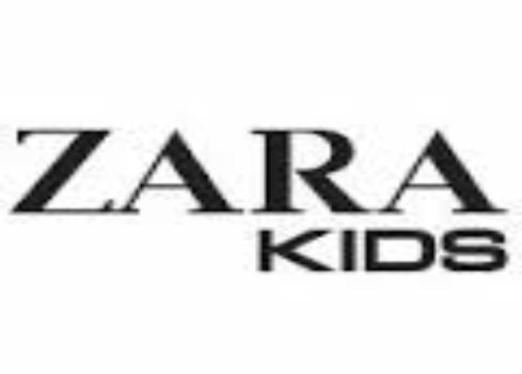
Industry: Clothes